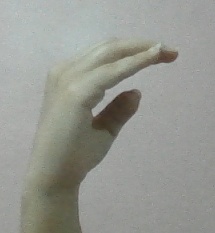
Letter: jeem